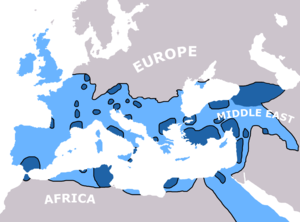
L'expansion du christianisme au Moyen Âge peut se diviser en trois périodes : celle de la conversion progressive de l'Empire romain durant l'Antiquité tardive, qui correspond à l'histoire de l'Église primitive et qui s'achève au Vᵉ siècle, celle de la conversion de l'« Europe barbare » durant le Haut Moyen Âge, qui correspond à l'histoire du Christianisme nicéen et de la Pentarchie, et se déroule du VIᵉ siècle au Xᵉ siècle, et celle des peuples de l'Europe du Nord, postérieure à la dislocation de la Pentarchie au XIᵉ siècle, qui marque une certaine compétition entre l'Église catholique et l'Église orthodoxe. L'évangélisation procède alors davantage de contraintes subtiles, notamment d'ordre économique, plutôt que de persécutions massives, qui n'en existent pas moins, particulièrement dans le royaume wisigoth, qui couvre l'Espagne et le Sud de la France.
Les chrétiens d'Orient sont les chrétiens qui vivent au Proche-Orient et au Moyen-Orient. Ils représentent des minorités plus ou moins importantes en Irak, en Syrie, en Israël et au Liban, en Égypte, en Iran ou en Turquie, en Inde, au Pakistan.
Le christianisme d'avant Nicée est l'histoire chrétienne jusqu'au premier concile de Nicée, c'est-à-dire la période allant de l'âge apostolique du premier siècle, vers 100 apr. J.-C., à Nicée en 325.
La religion en Suisse est autorisée par l'article 49 de la Constitution de 1874 qui garantit la liberté de culte.
Le christianisme est une religion abrahamique, originaire du Proche-Orient, fondée sur l'enseignement, la personne et la vie de Jésus de Nazareth, tels qu'interprétés à partir du Nouveau Testament. Il s'agit d'une religion du salut considérant Jésus-Christ comme le Messie annoncé par les prophètes de l'Ancien Testament. La foi en la résurrection de Jésus est au cœur du christianisme car elle signifie le début d'un espoir d'éternité libéré du mal.